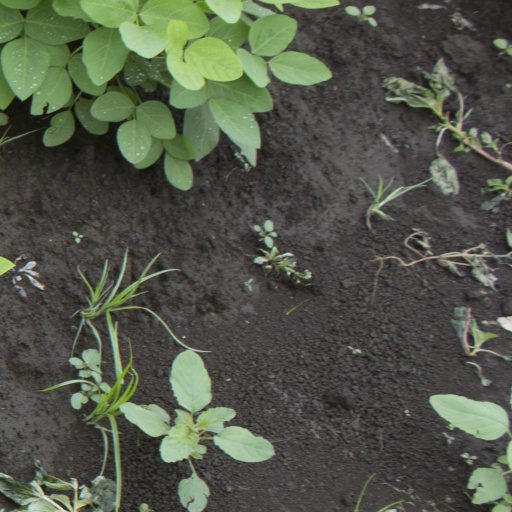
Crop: soybean